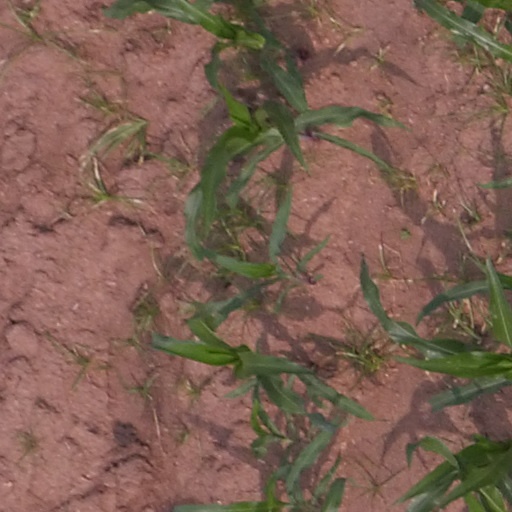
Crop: maize; corn